California State University

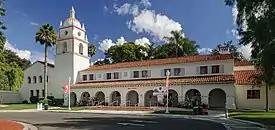
Established in 2002, California State University, Channel Islands, in Camarillo, is the newest CSU campus.

Two major changes occurred in 1982. First, CSU was able to quietly obtain passage of a bill dropping the word "colleges" from its name. Second, W. Ann Reynolds succeeded Dumke as CSU's third chancellor, and brought a dramatically different management style to the CSU system. In many ways, Reynolds was the opposite of the "quiet" and "apolitical" Dumke. Despite the severe budget pressures brought about by the passage of Proposition 13, Reynolds was able to achieve moderate success in improving parity between CSU and UC funding. She was unsuccessful in her other long-term objective, securing for CSU the right to award doctorates independently of UC. When she asked Dumke for help, he replied that "he had given his word in 1960 and did not believe it principled to change." A week later, he testified before the state legislature and did not support the independent doctorate for CSU.